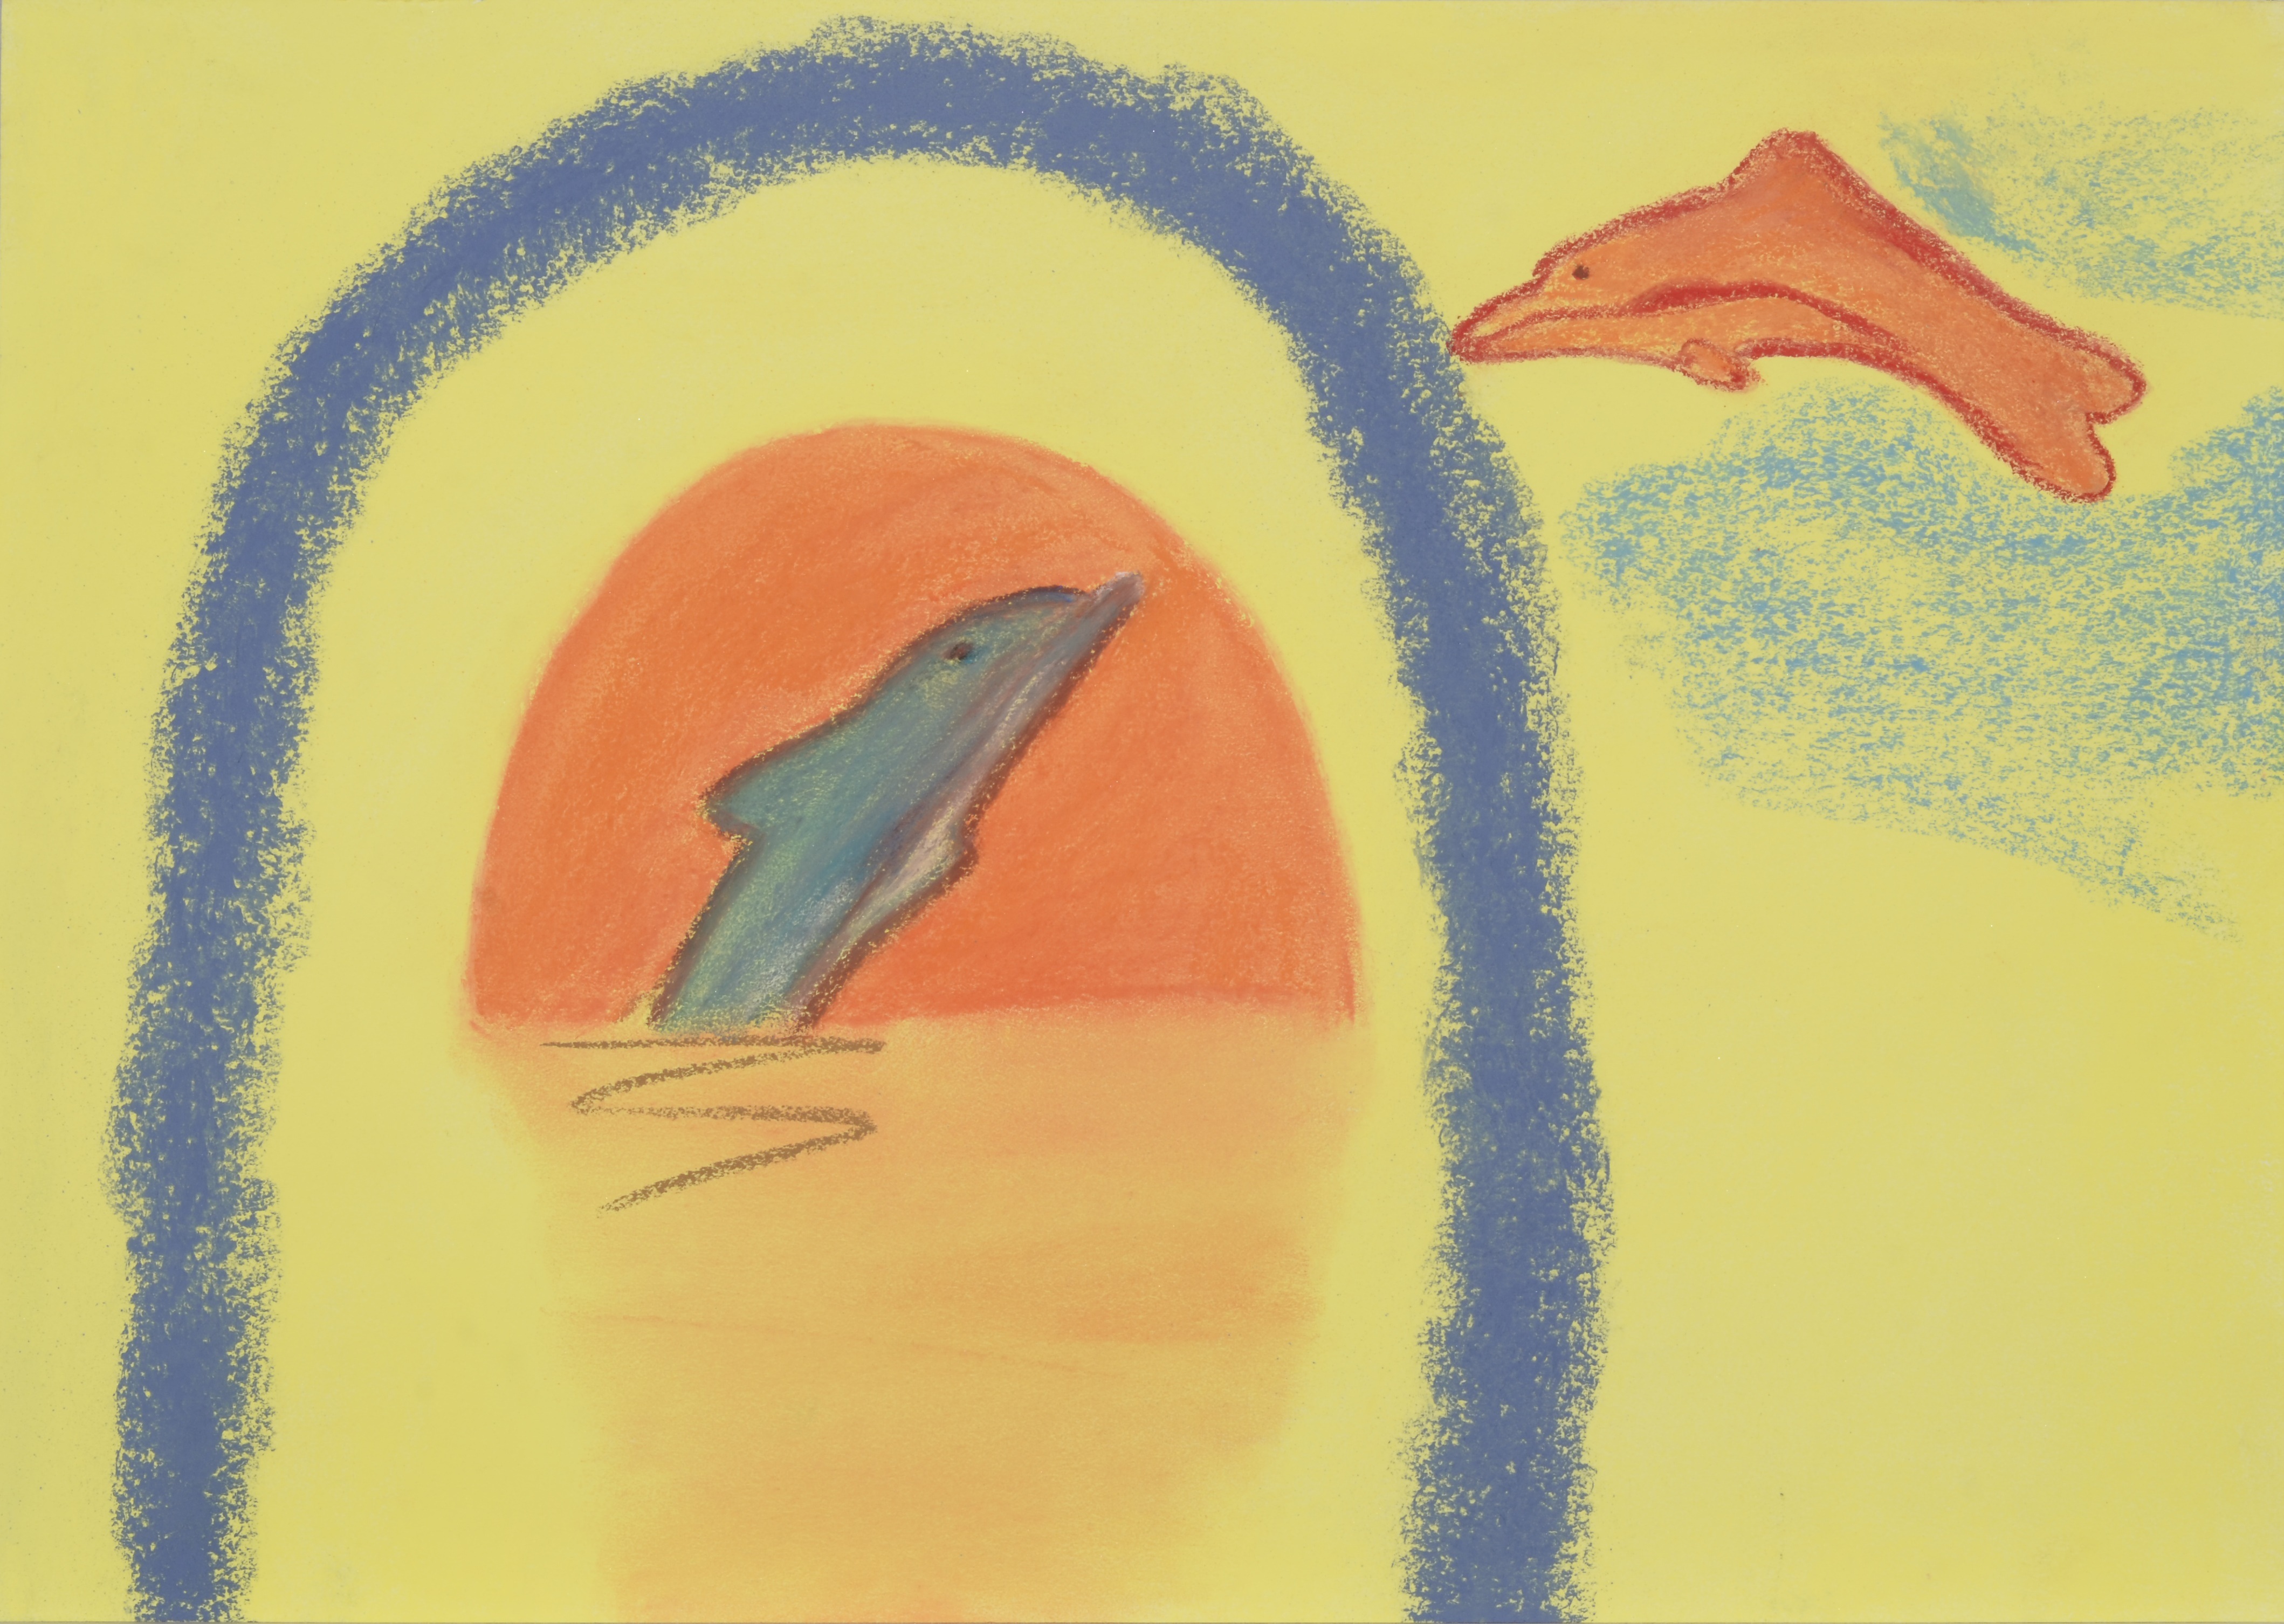
wing, color, yellow, painting, sketch, drawing, pastel, illustration, animals, image, organ, modern art, acrylic paint, child art, children dolphins, kinderbilder